East Germany–United States relations

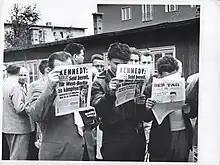
East German refugees reading news accounts of President John F. Kennedy’s July 25, 1961, address to the American people about the growing conflict with the Soviet Union over the status of Berlin.

Following the end of World War II after Germany's surrender in 1945 on May 8, the U.S. had occupied Germany until 1949. The Soviet Union's occupied German Zone was what would become East Germany (GDR) being formally founded on October 7, 1949. The response by the U.S. was that it would not recognize the establishment of the East German state and that it was "without any legal validity," and that it would "continue to give full support to the Government of the German Federal Republic at Bonn in its efforts to restore a truly free and democratic Germany." Efforts to restore Germany under one nation collapsed which led to West Germany and the U.S. establishing formal relations on May 6, 1955.